Bandido (2004 film)

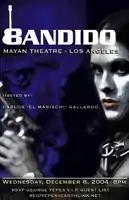

Bandido ("Bandit") is a 2004 action thriller film written by Scott Duncan and Carlos Gallardo and directed by Roger Christian. The story revolves around the CIA framing skilled thief Max Cruz, a.k.a. "Bandido" (Gallardo), in order to gain his cooperation in helping them recover intelligence data that was stolen by Beno Gildemontes (Kim Coates), a Mexican Crime lord.